Southern stingray

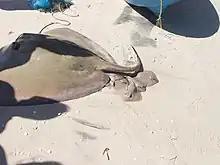
Southern stingray mother and pups

"Hypanus americanus" are ovoviviparous. Fertilized eggs develop inside the mother's body. The embryos receive nutrients from the yolk sack early in development. After the yolk sac is absorbed, the embryos obtain nutrients from the histotroph (the mother's uterine milk). Females reproduce annually. This species gives live birth after a pregnancy which usually lasts between seven and eight months. Parental care ceases once the young are born. In captivity, gestation lasted 135 to 226 days, after which a litter of two to ten young were born.